Diogo Morgado

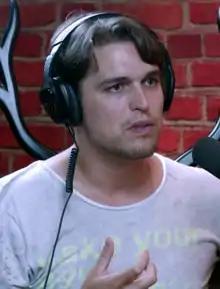
Diogo Morgado in 2015

Diogo Miguel Morgado Soares (born 17 January 1981) is a Portuguese actor who may be best known for his portrayal of Jesus in the History Channel epic mini-series "The Bible" and in the film "Son of God".